Stephen Stahl

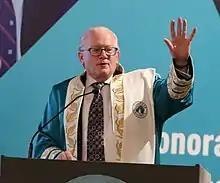
Stahl in 2018

Stephen Michael Stahl is an author and professor of psychiatry with expertise in psychopharmacology. He is currently a professor at the University of California, San Diego, and serves as Honorary Fellow in psychiatry department at the University of Cambridge. He is also the chairman of Neuroscience Education Institute (NEI) and Arbor Scientia Group.